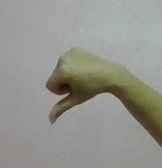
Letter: waw